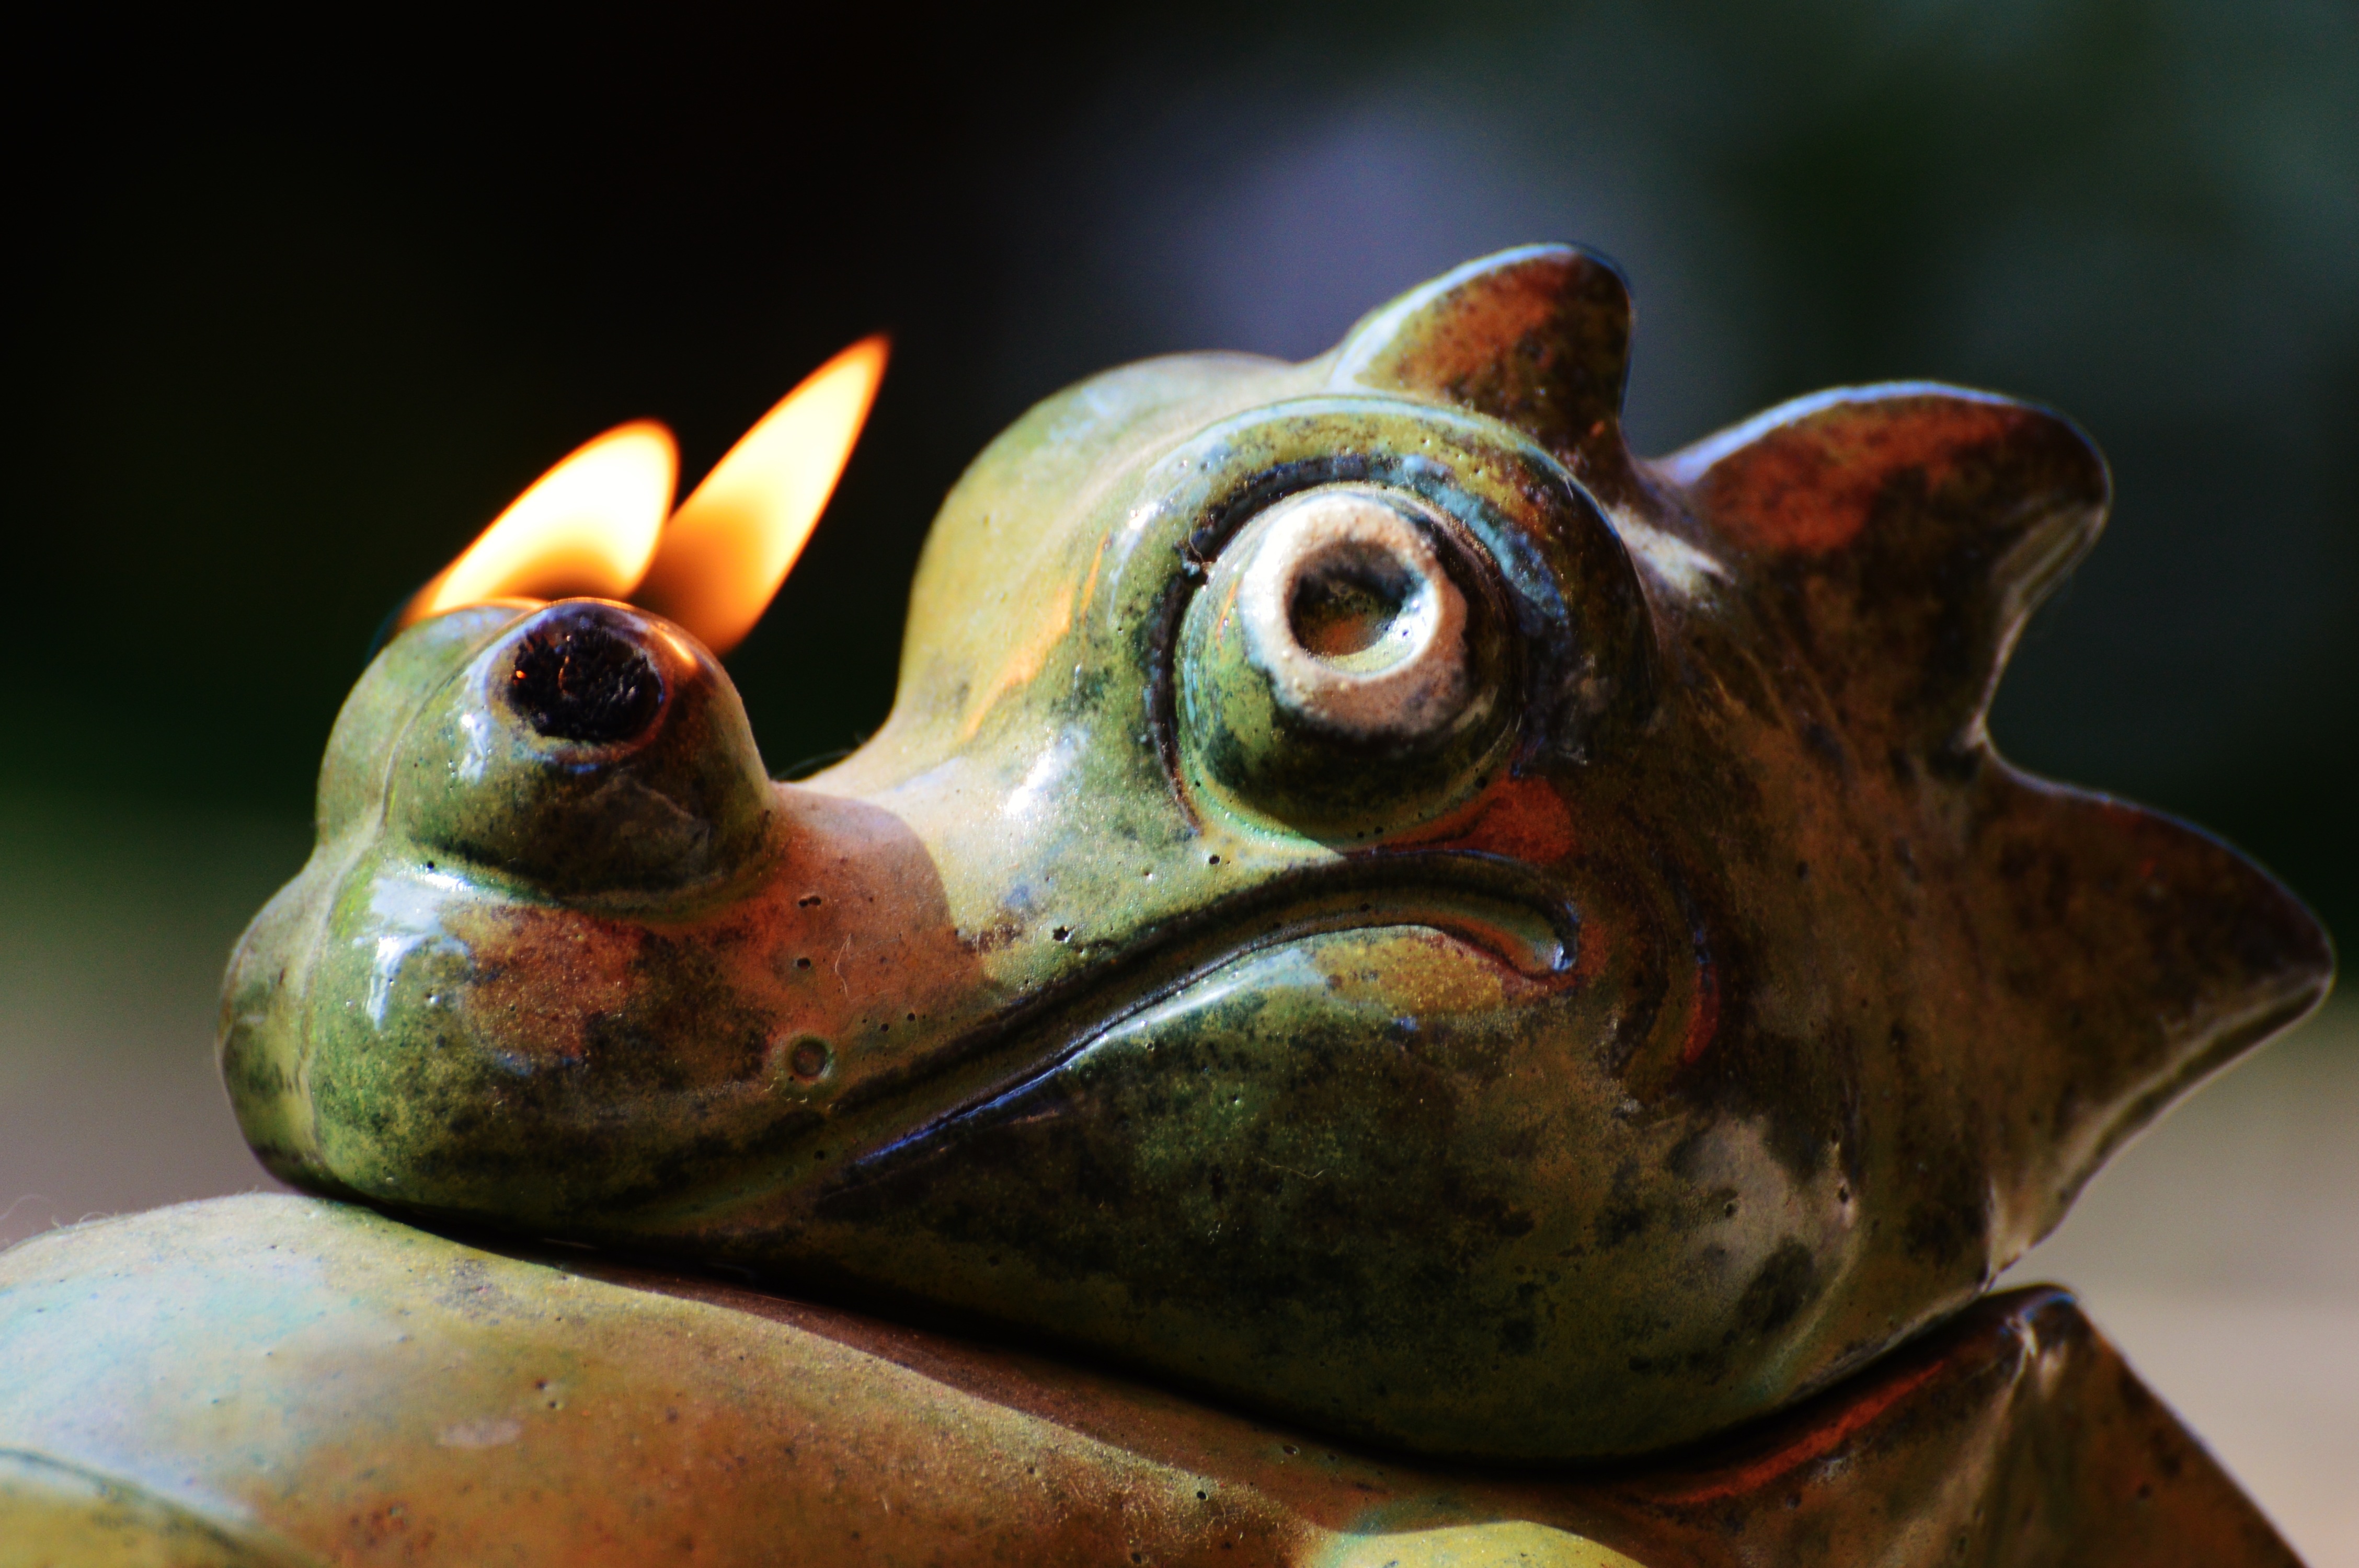
cute, stone, green, fire, frog, amphibian, close up, sculpture, art, figure, funny, dragon, carving, nostrils, macro photography, ranidae